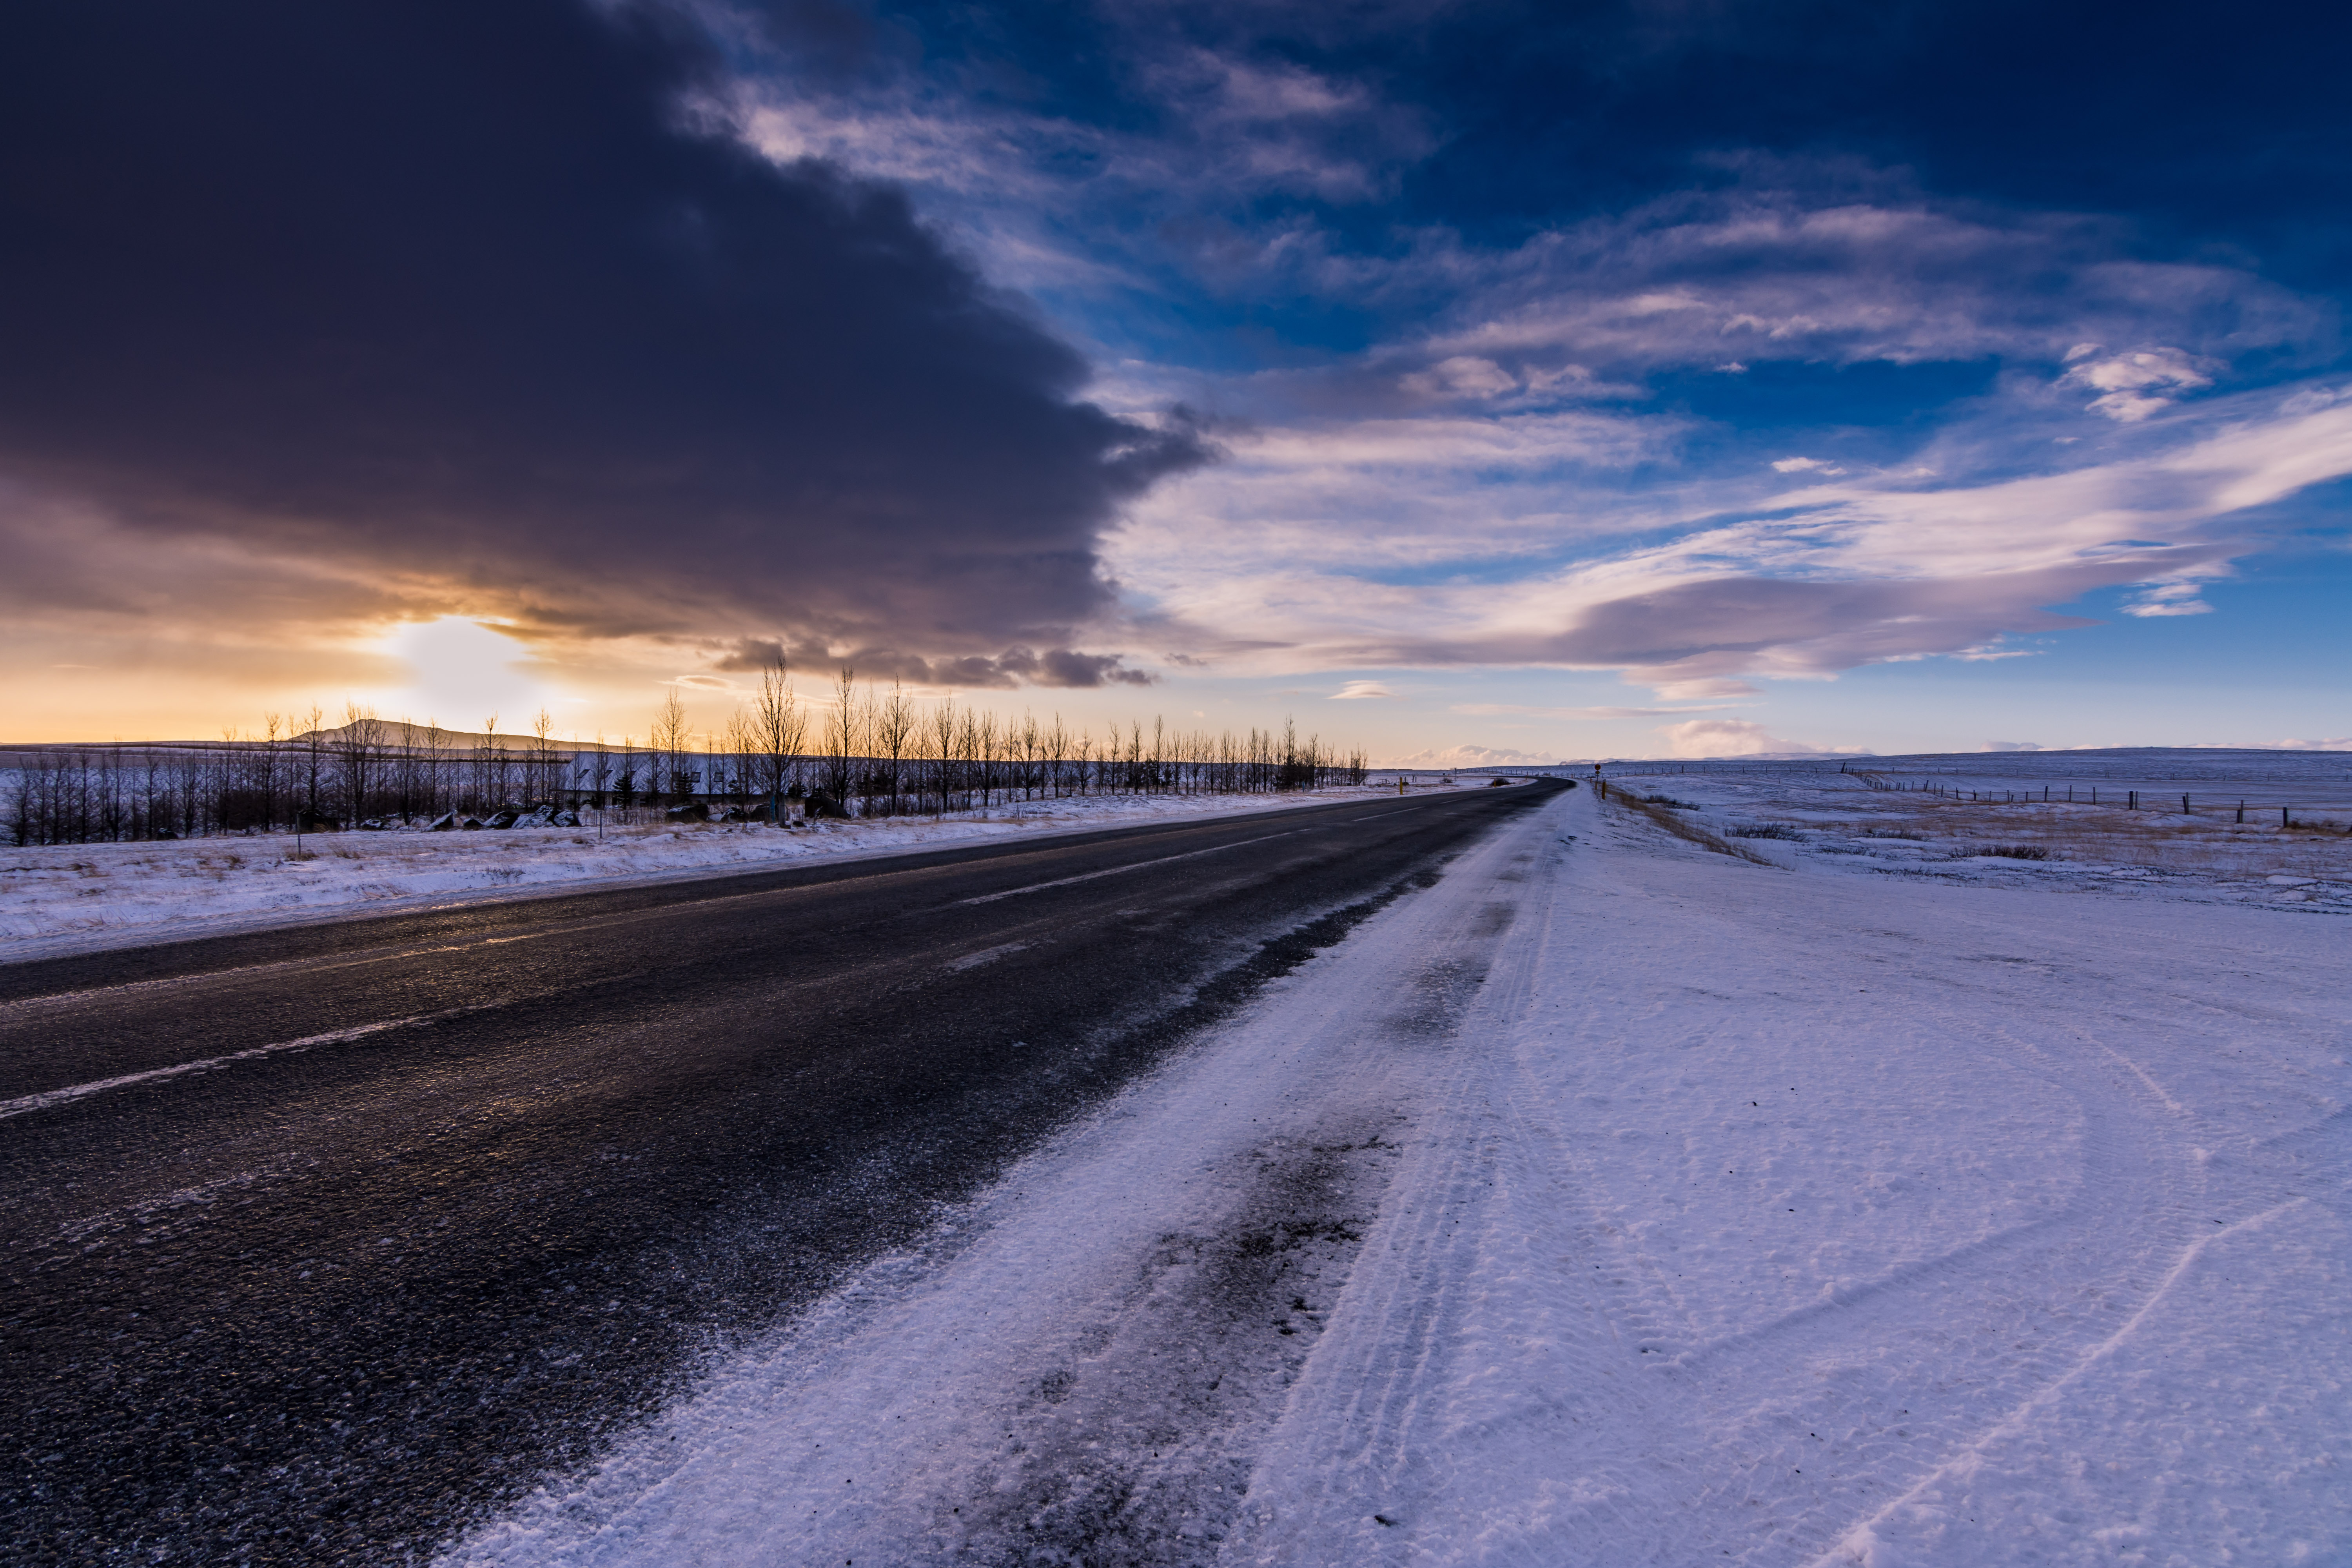
sky, cloud, winter, blue, horizon, snow, freezing, road, natural landscape, natural environment, atmosphere, morning, infrastructure, evening, tree, ocean, ice, landscape, plain, sunlight, sea, sunset, dusk, mountain, meteorological phenomenon, asphalt, night, tundra, dawn